Veronica Whall

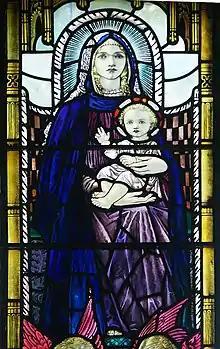
St John the Baptist window, Westfield parish church, East Sussex, 1933

In the 1911 census, Whall gave her occupation as a self-employed "Artist in water colour". In 1912 she illustrated and coloured by hand a limited edition book for John Lyly entitled "Cupid & Campaspe." She also wrote, illustrated and coloured by hand her own book, "The Story of Peterkin in the Wood", which was printed by her brother Hew B. Whall in 1912. She exhibited some of her works at the 1914 Decorative Arts exhibition in Paris.